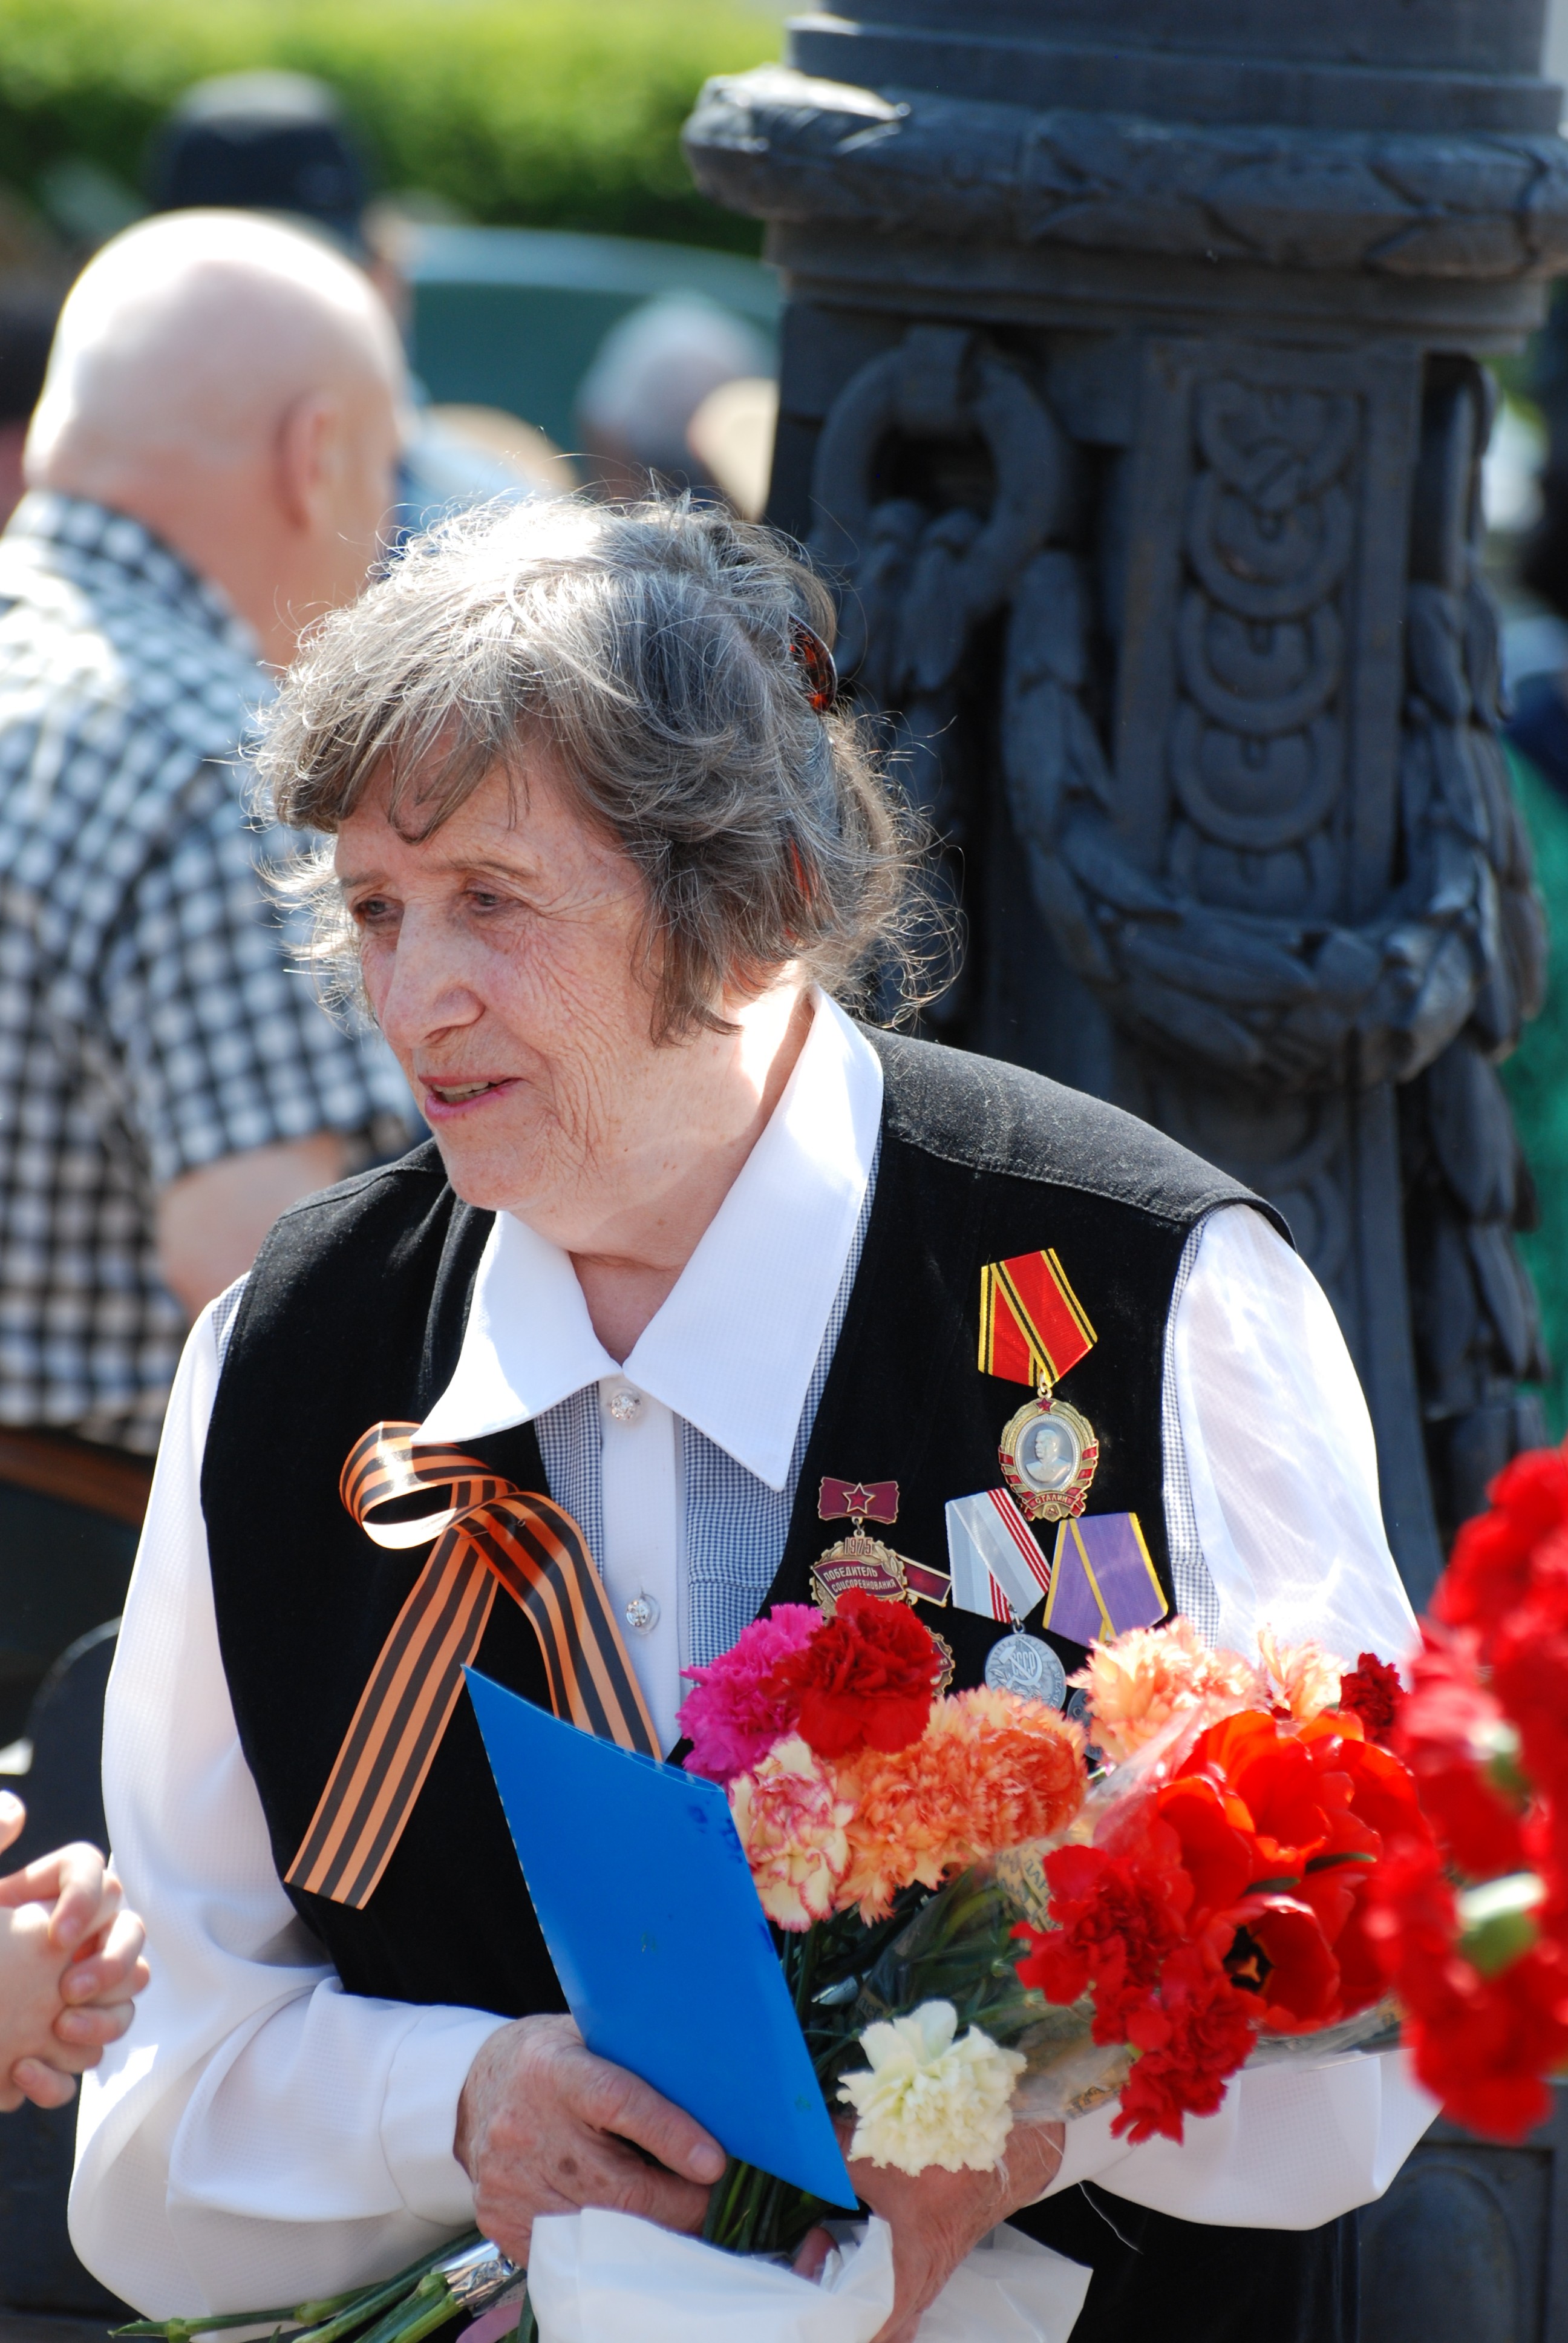
man, flower, nikon, wedding, bride, groom, marriage, ceremony, cool image, moscow, event, russia, d80, tradition, moskau, nikond80, moscou